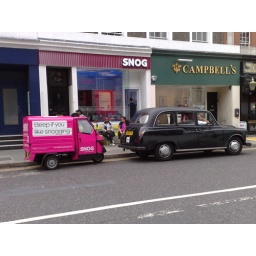
beep if you like snogging. or if the miniature pink van has accidentally gone under your tyres.